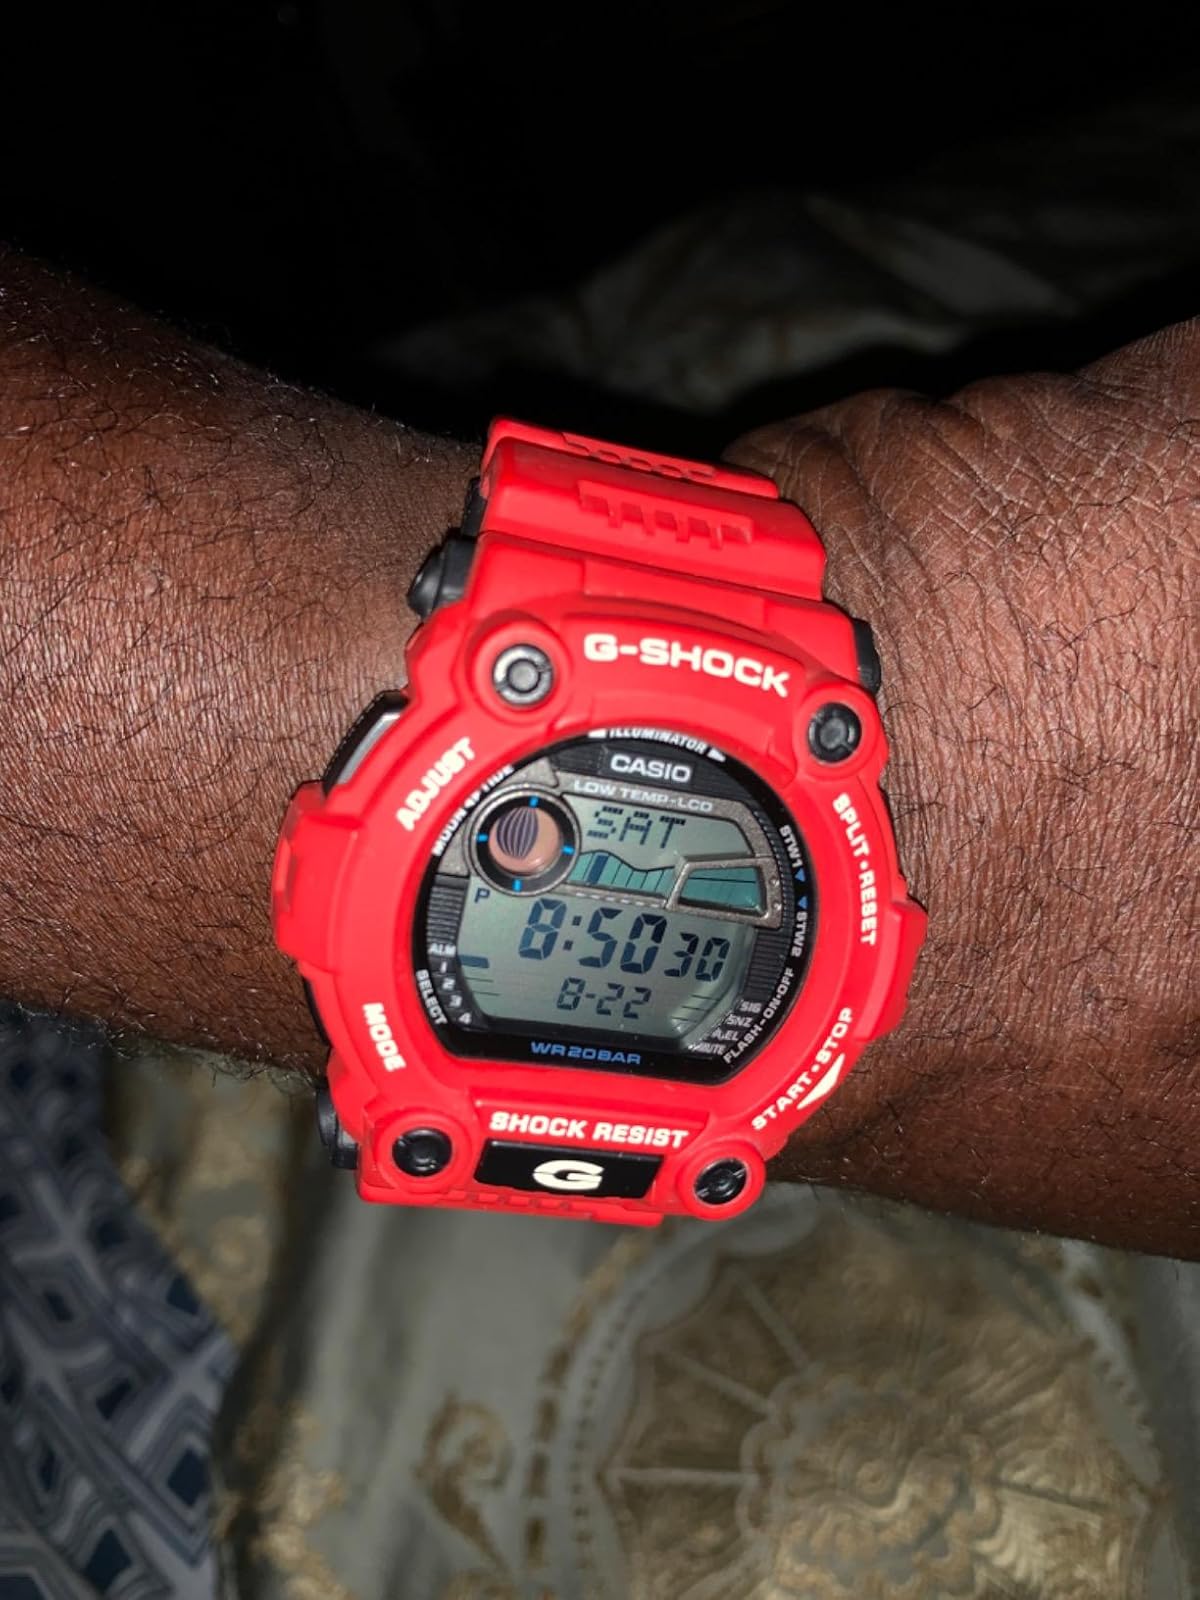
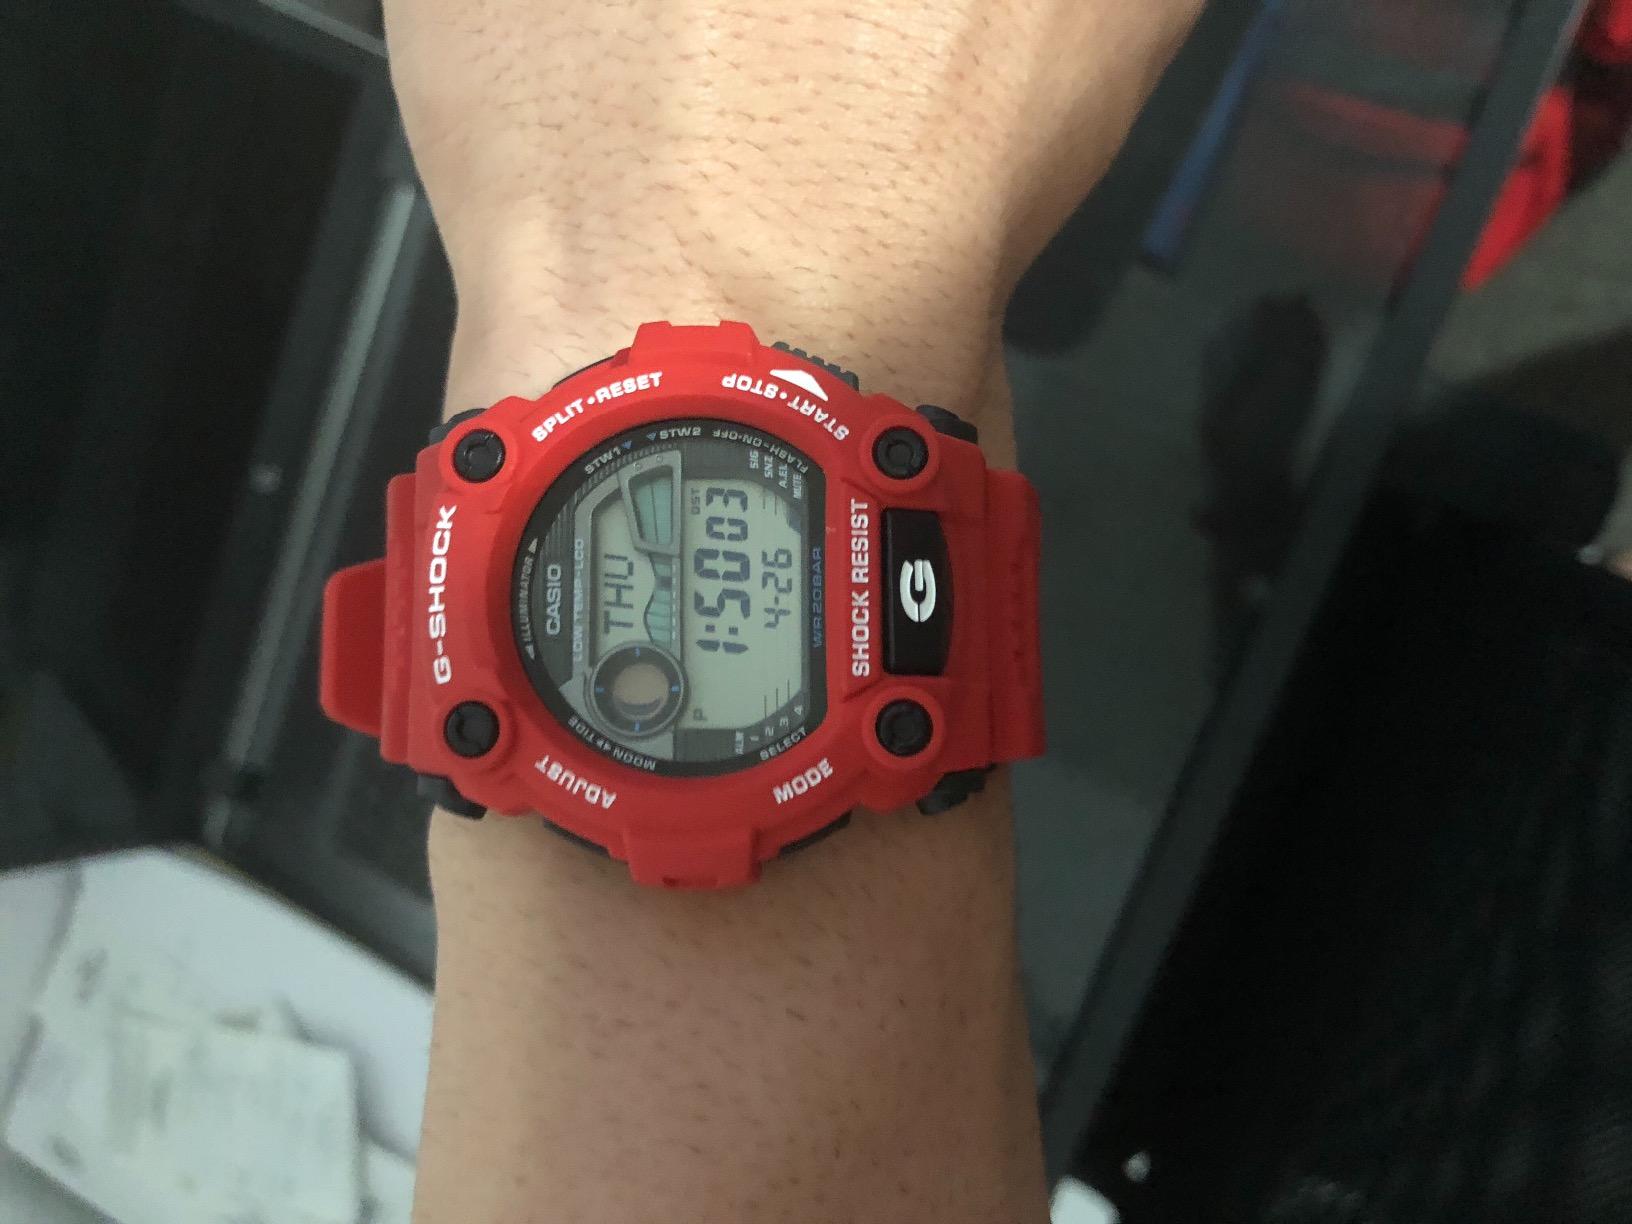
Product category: accessories_watch
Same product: yes